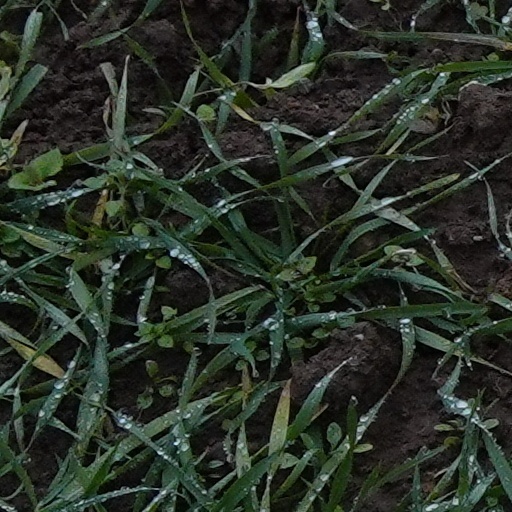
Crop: wheat